Midtown San Jose

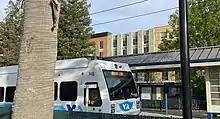
Race St. station of VTA light rail

Midtown is well connected to transportation infrastructure. It is directly south of Diridon Station, which serves Caltrain and eventually Bay Area Rapid Transit (BART). The area also has easy access to the Junipero Serra Freeway (CA-280).